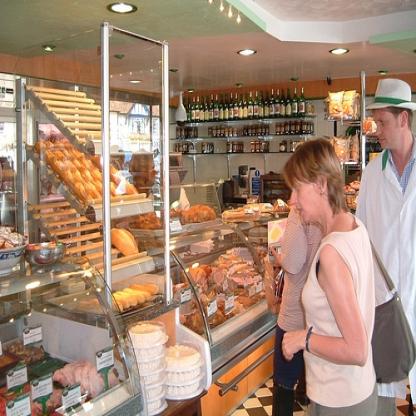
Scene: Indoor